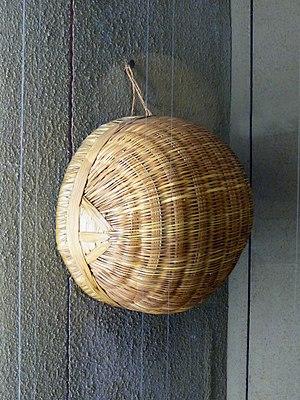
Panier semi-sphérique. Gourmantché. Niger. 1950. Musée africain de Lyon.